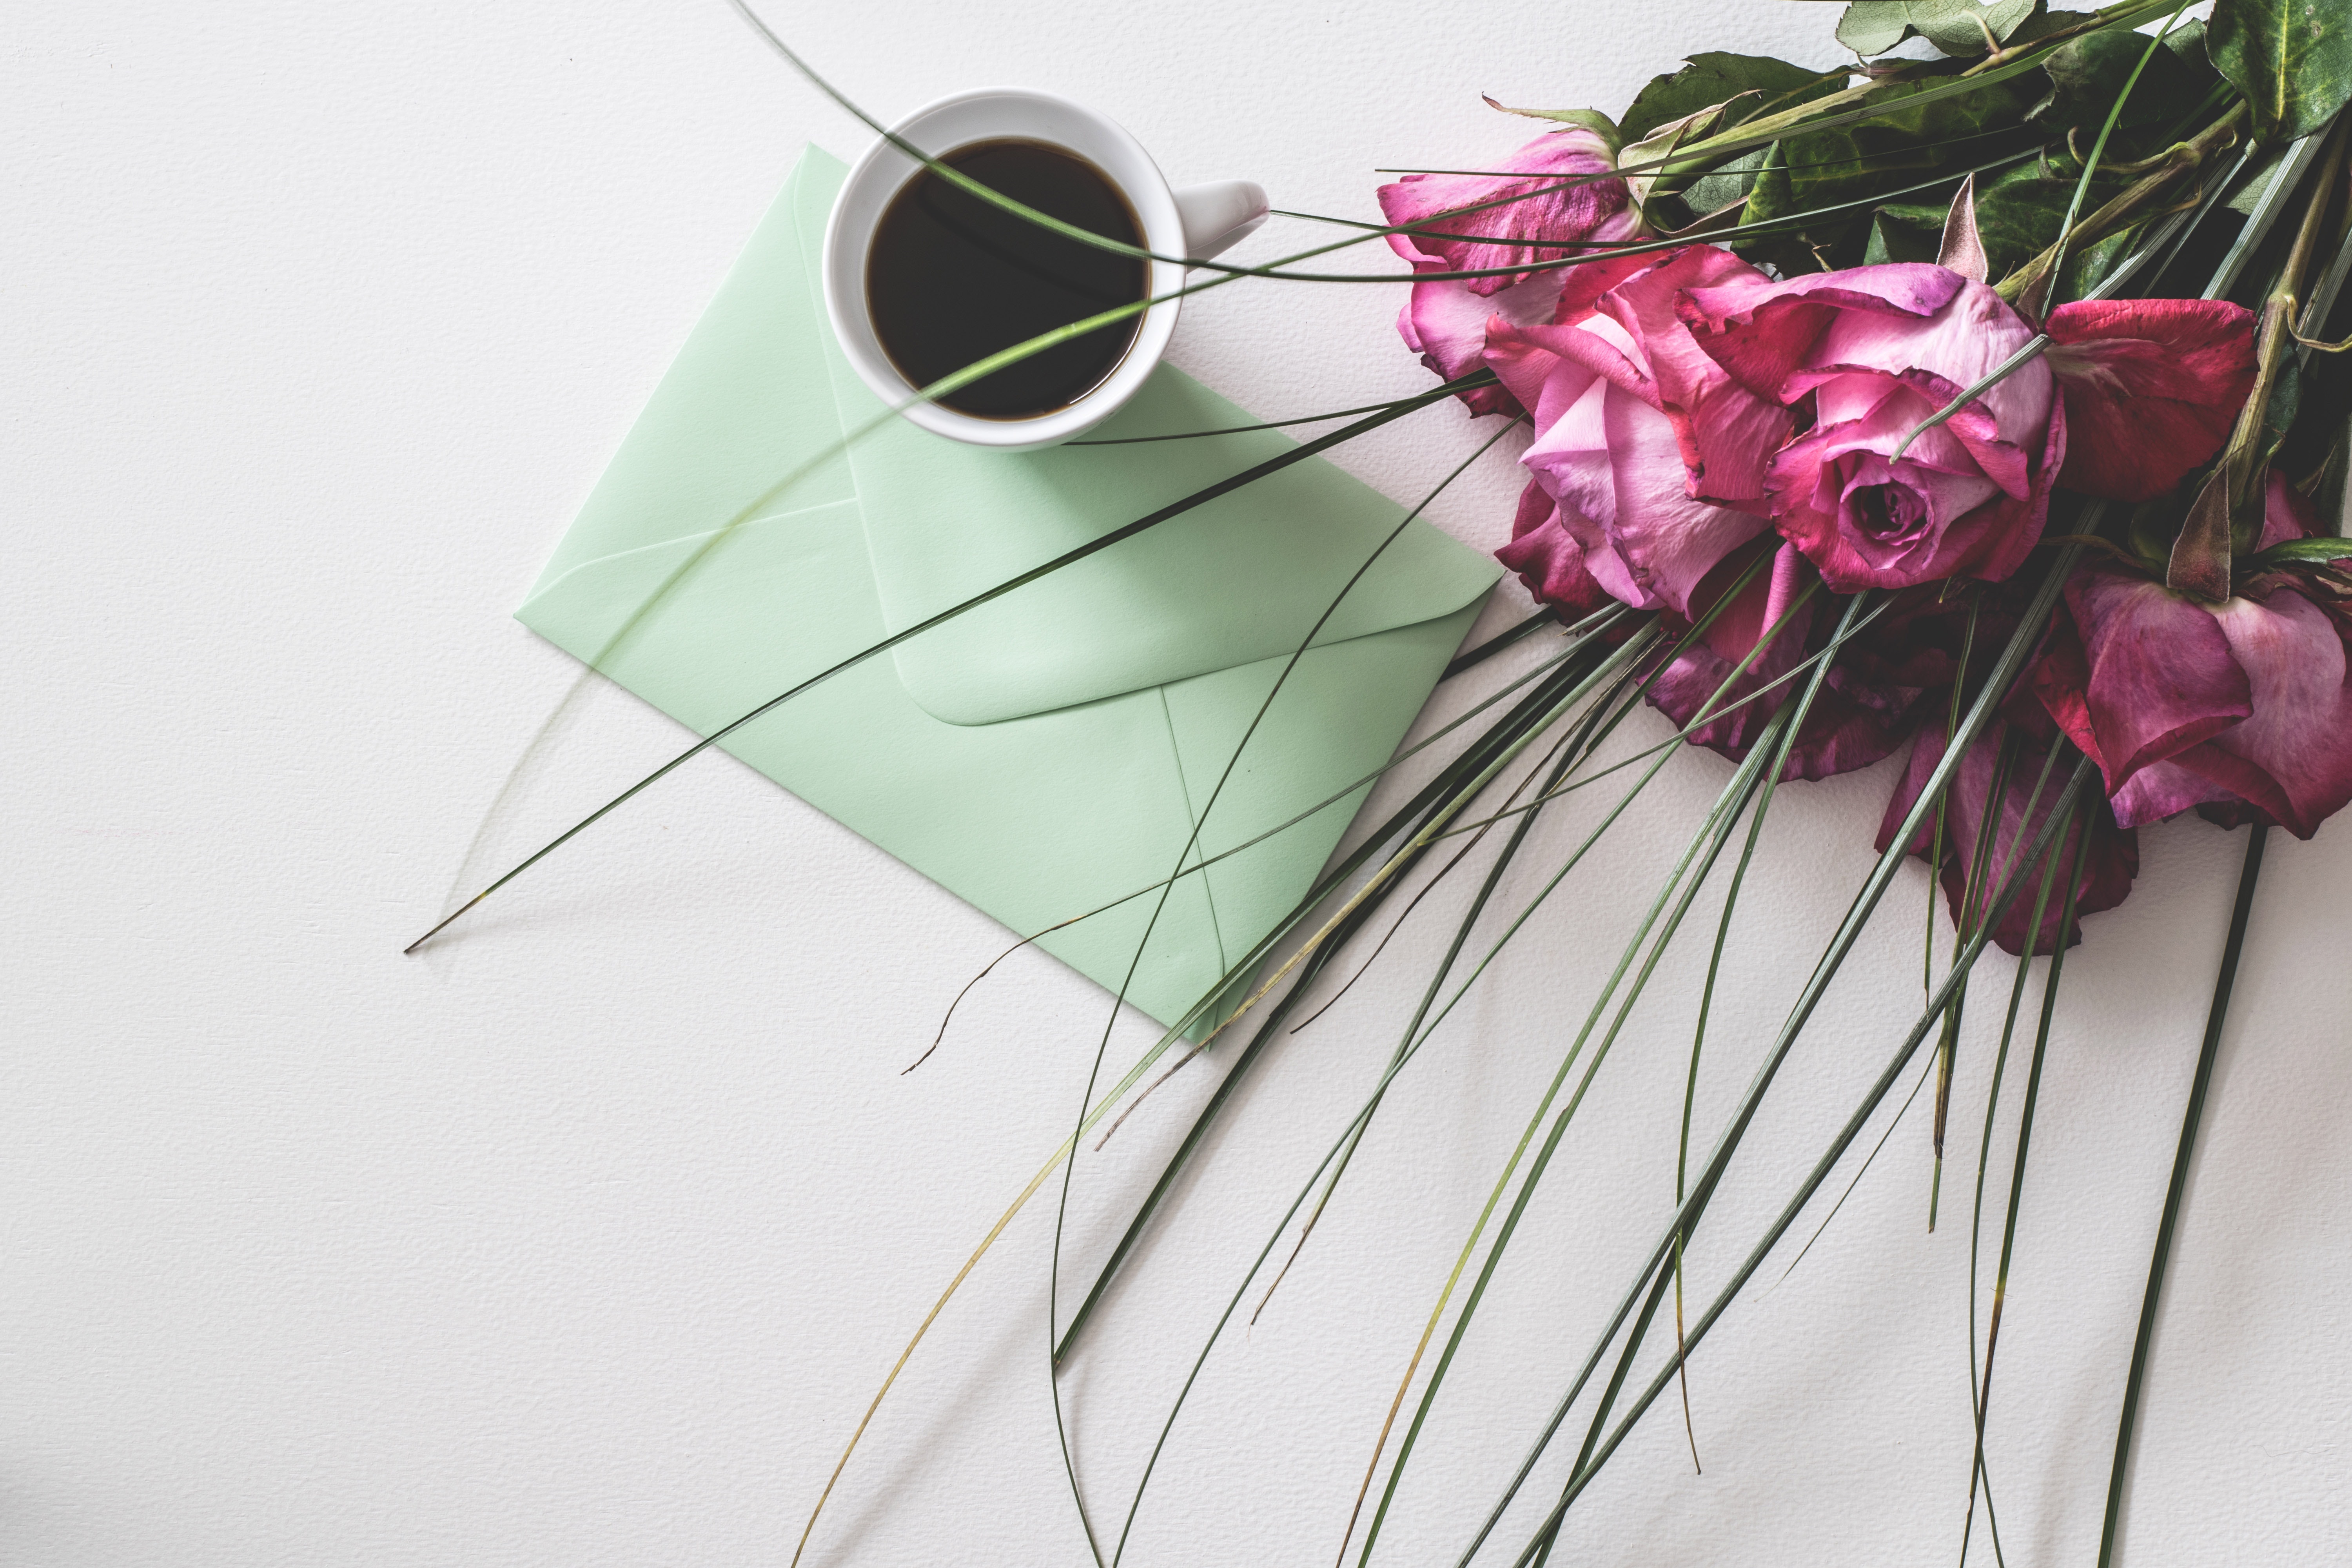
flower, pink, flower arranging, plant, floristry, flowering plant, cut flowers, flora, floral design, petal, flower bouquet